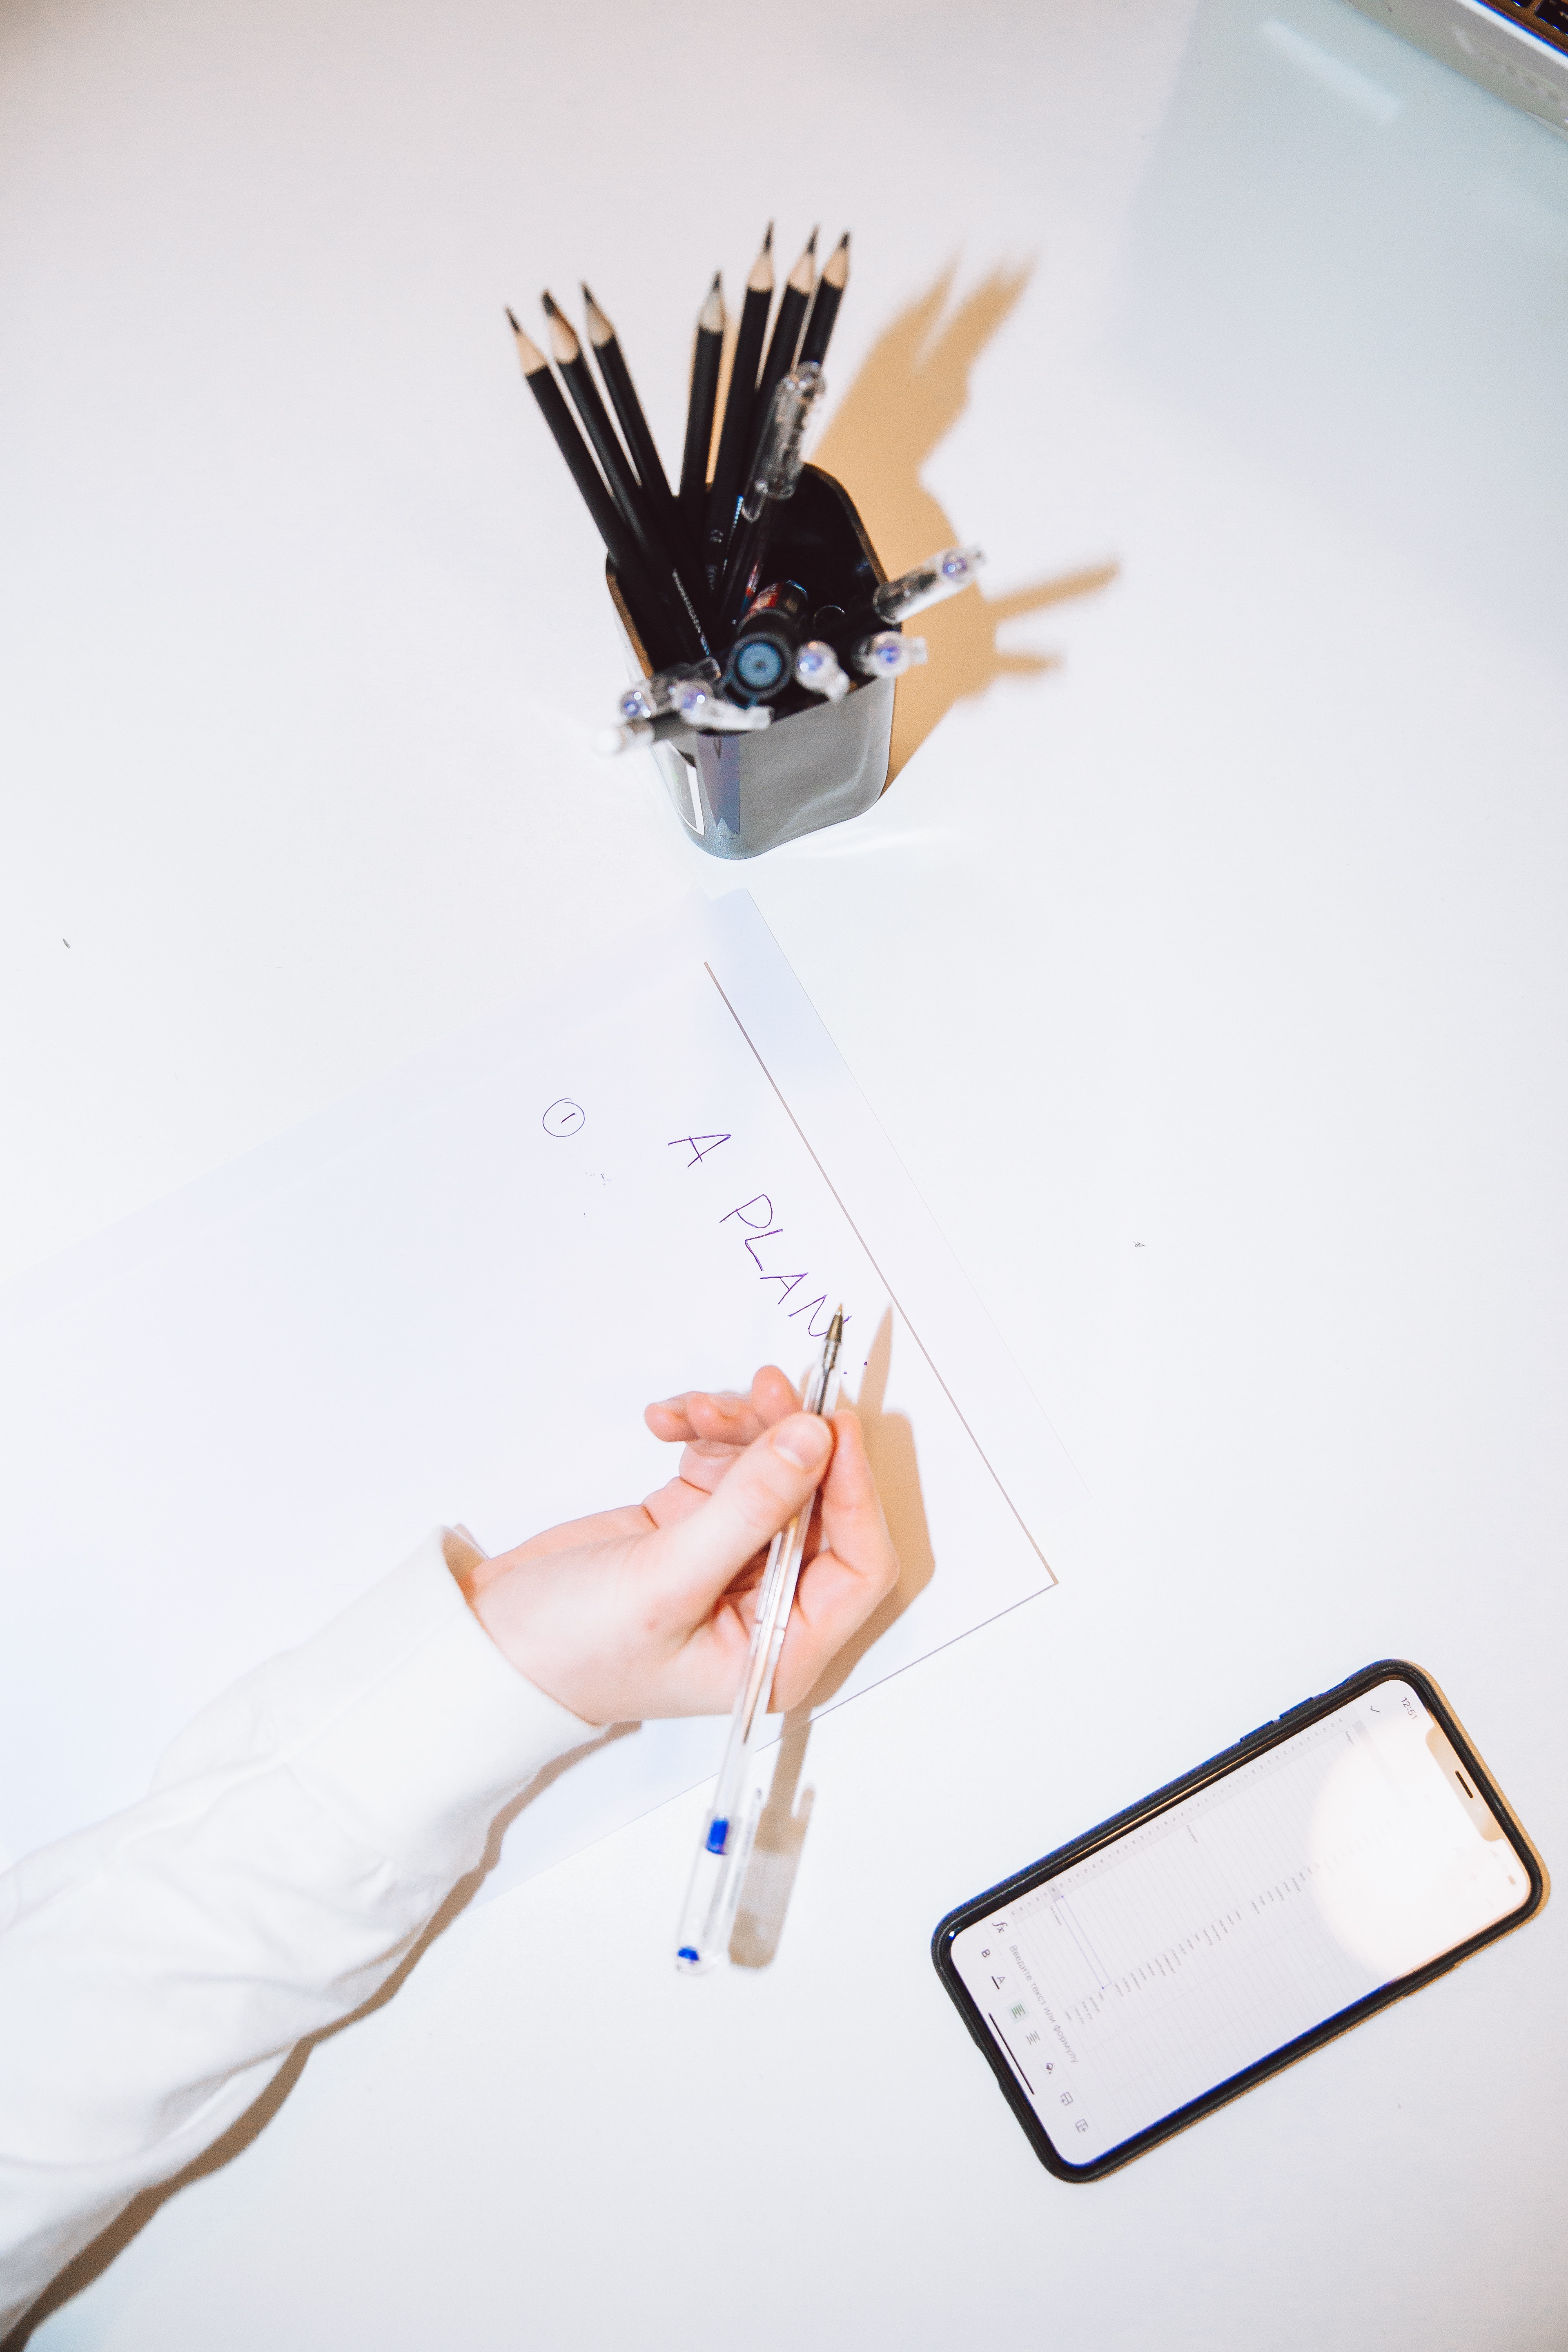
work, hand, finger, illustration, design, graphic design, gesture, paper, drawing